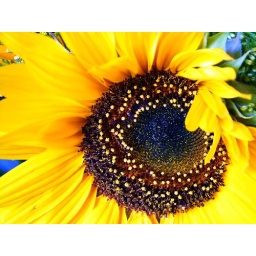
a daisy in my house